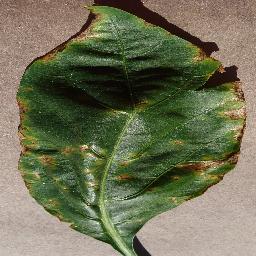
Label: Pepper,_bell___Bacterial_spot